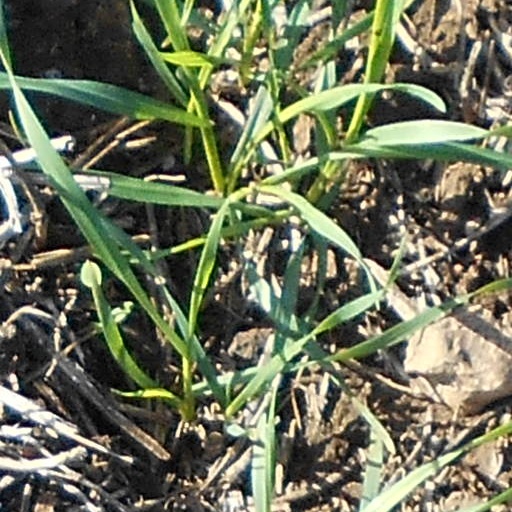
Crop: wheat